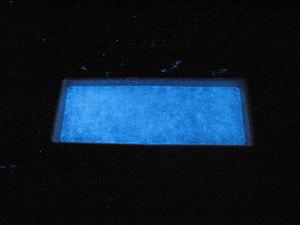
Vargula hilgendorfii est une espèce de crustacé ostracode, autrefois classée dans le genre Cypridina sous le nom de Cypridina hilgendorfii. En anglais, elle est parfois appelée sea firefly.